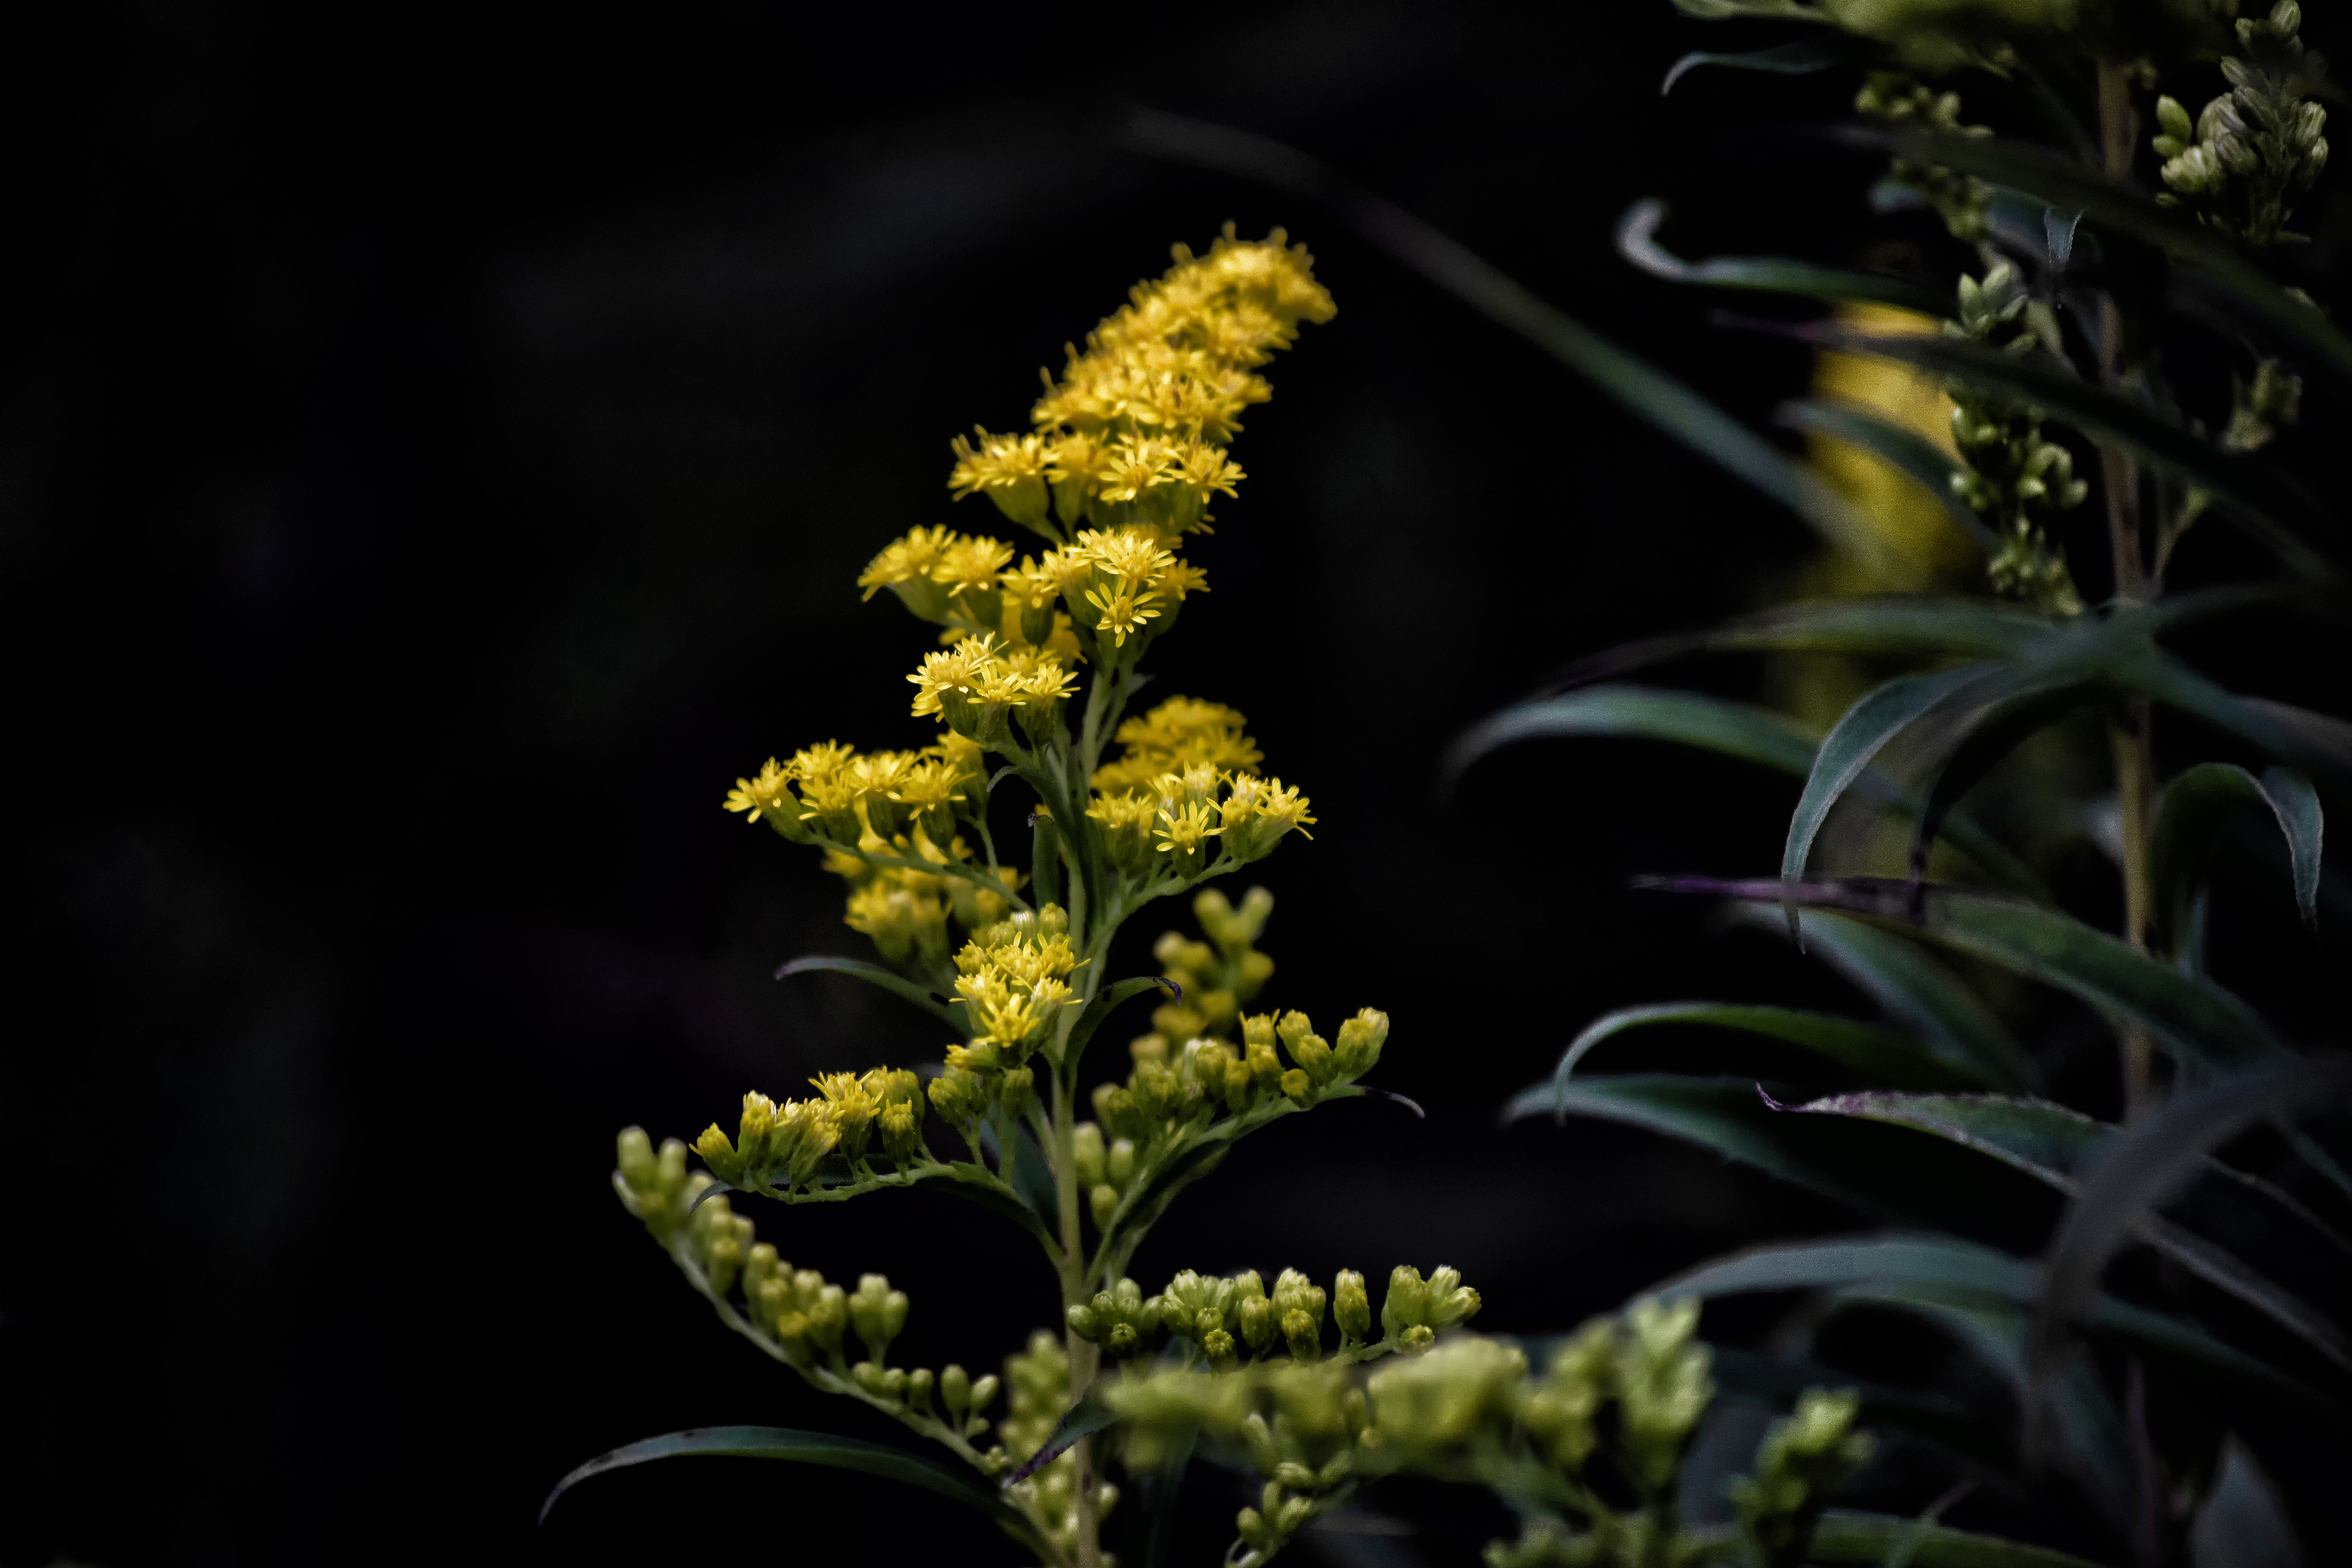
tree, nature, outdoor, branch, plant, leaf, flower, green, botany, nikon, yellow, flora, nederland, netherlands, shrub, outdoorphotography, paulvandevelde, pdvandevelde, padagudaloma, natuurfotografie, naturephotographer, biesbosch, nederlandinfotos, macro photography, jacobaeavulgaris, jacobskruiskruid, flowering plant, land plant